Pyaterochka

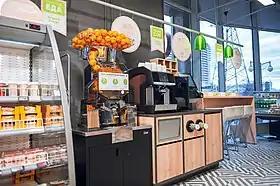
Interior of a Moscow proximity stores Pyaterochka in the new concept of 2019

The chain opened its first store in 1999 in Saint Petersburg. Pyaterochka expanded its market to Moscow in 2001 and started a franchise program a year later. Pyaterochka Holding N.V. completed an initial public offering on the London Stock Exchange in 2005. Pyaterochka and Perekrestok merged in 2006 to create X5 Retail Group; the group kept the Pyaterochka brand.